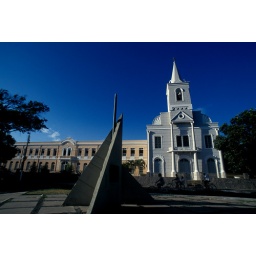
A public art sculpture in front of a church and yellow building. Parnaiba, Piaui State, Brazil, 1999